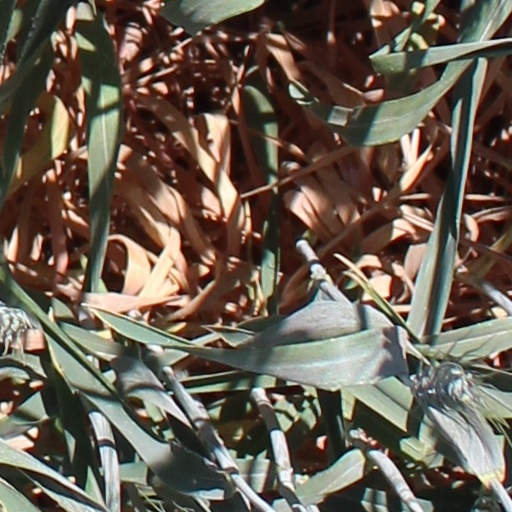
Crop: wheat